Treaty on Certain Maritime Arrangements in the Timor Sea

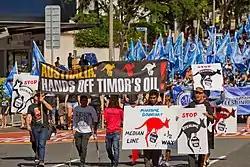
Protesters in Brisbane protesting Australia's claim on East Timorese oil, May 2017

CMATS will not prejudice or affect Timor-Leste's or Australia's legal position or legal rights to the delimitation of their respective maritime boundaries. It will also not amount to a renunciation of any right or claims.